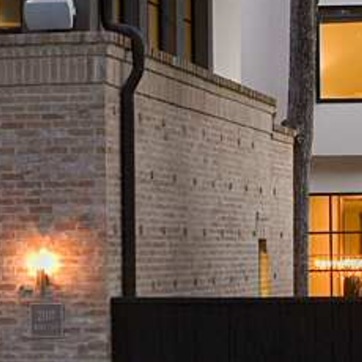
Material: brick